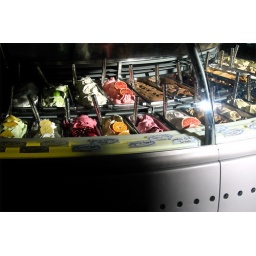
A gelato bar in Philly, I'll opt for the regular ice cream, though i do like the fresh fruit in the gelato.